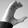
ASL letter: C